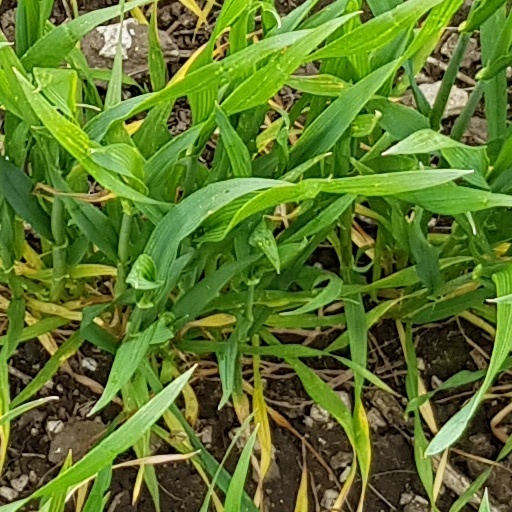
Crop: wheat